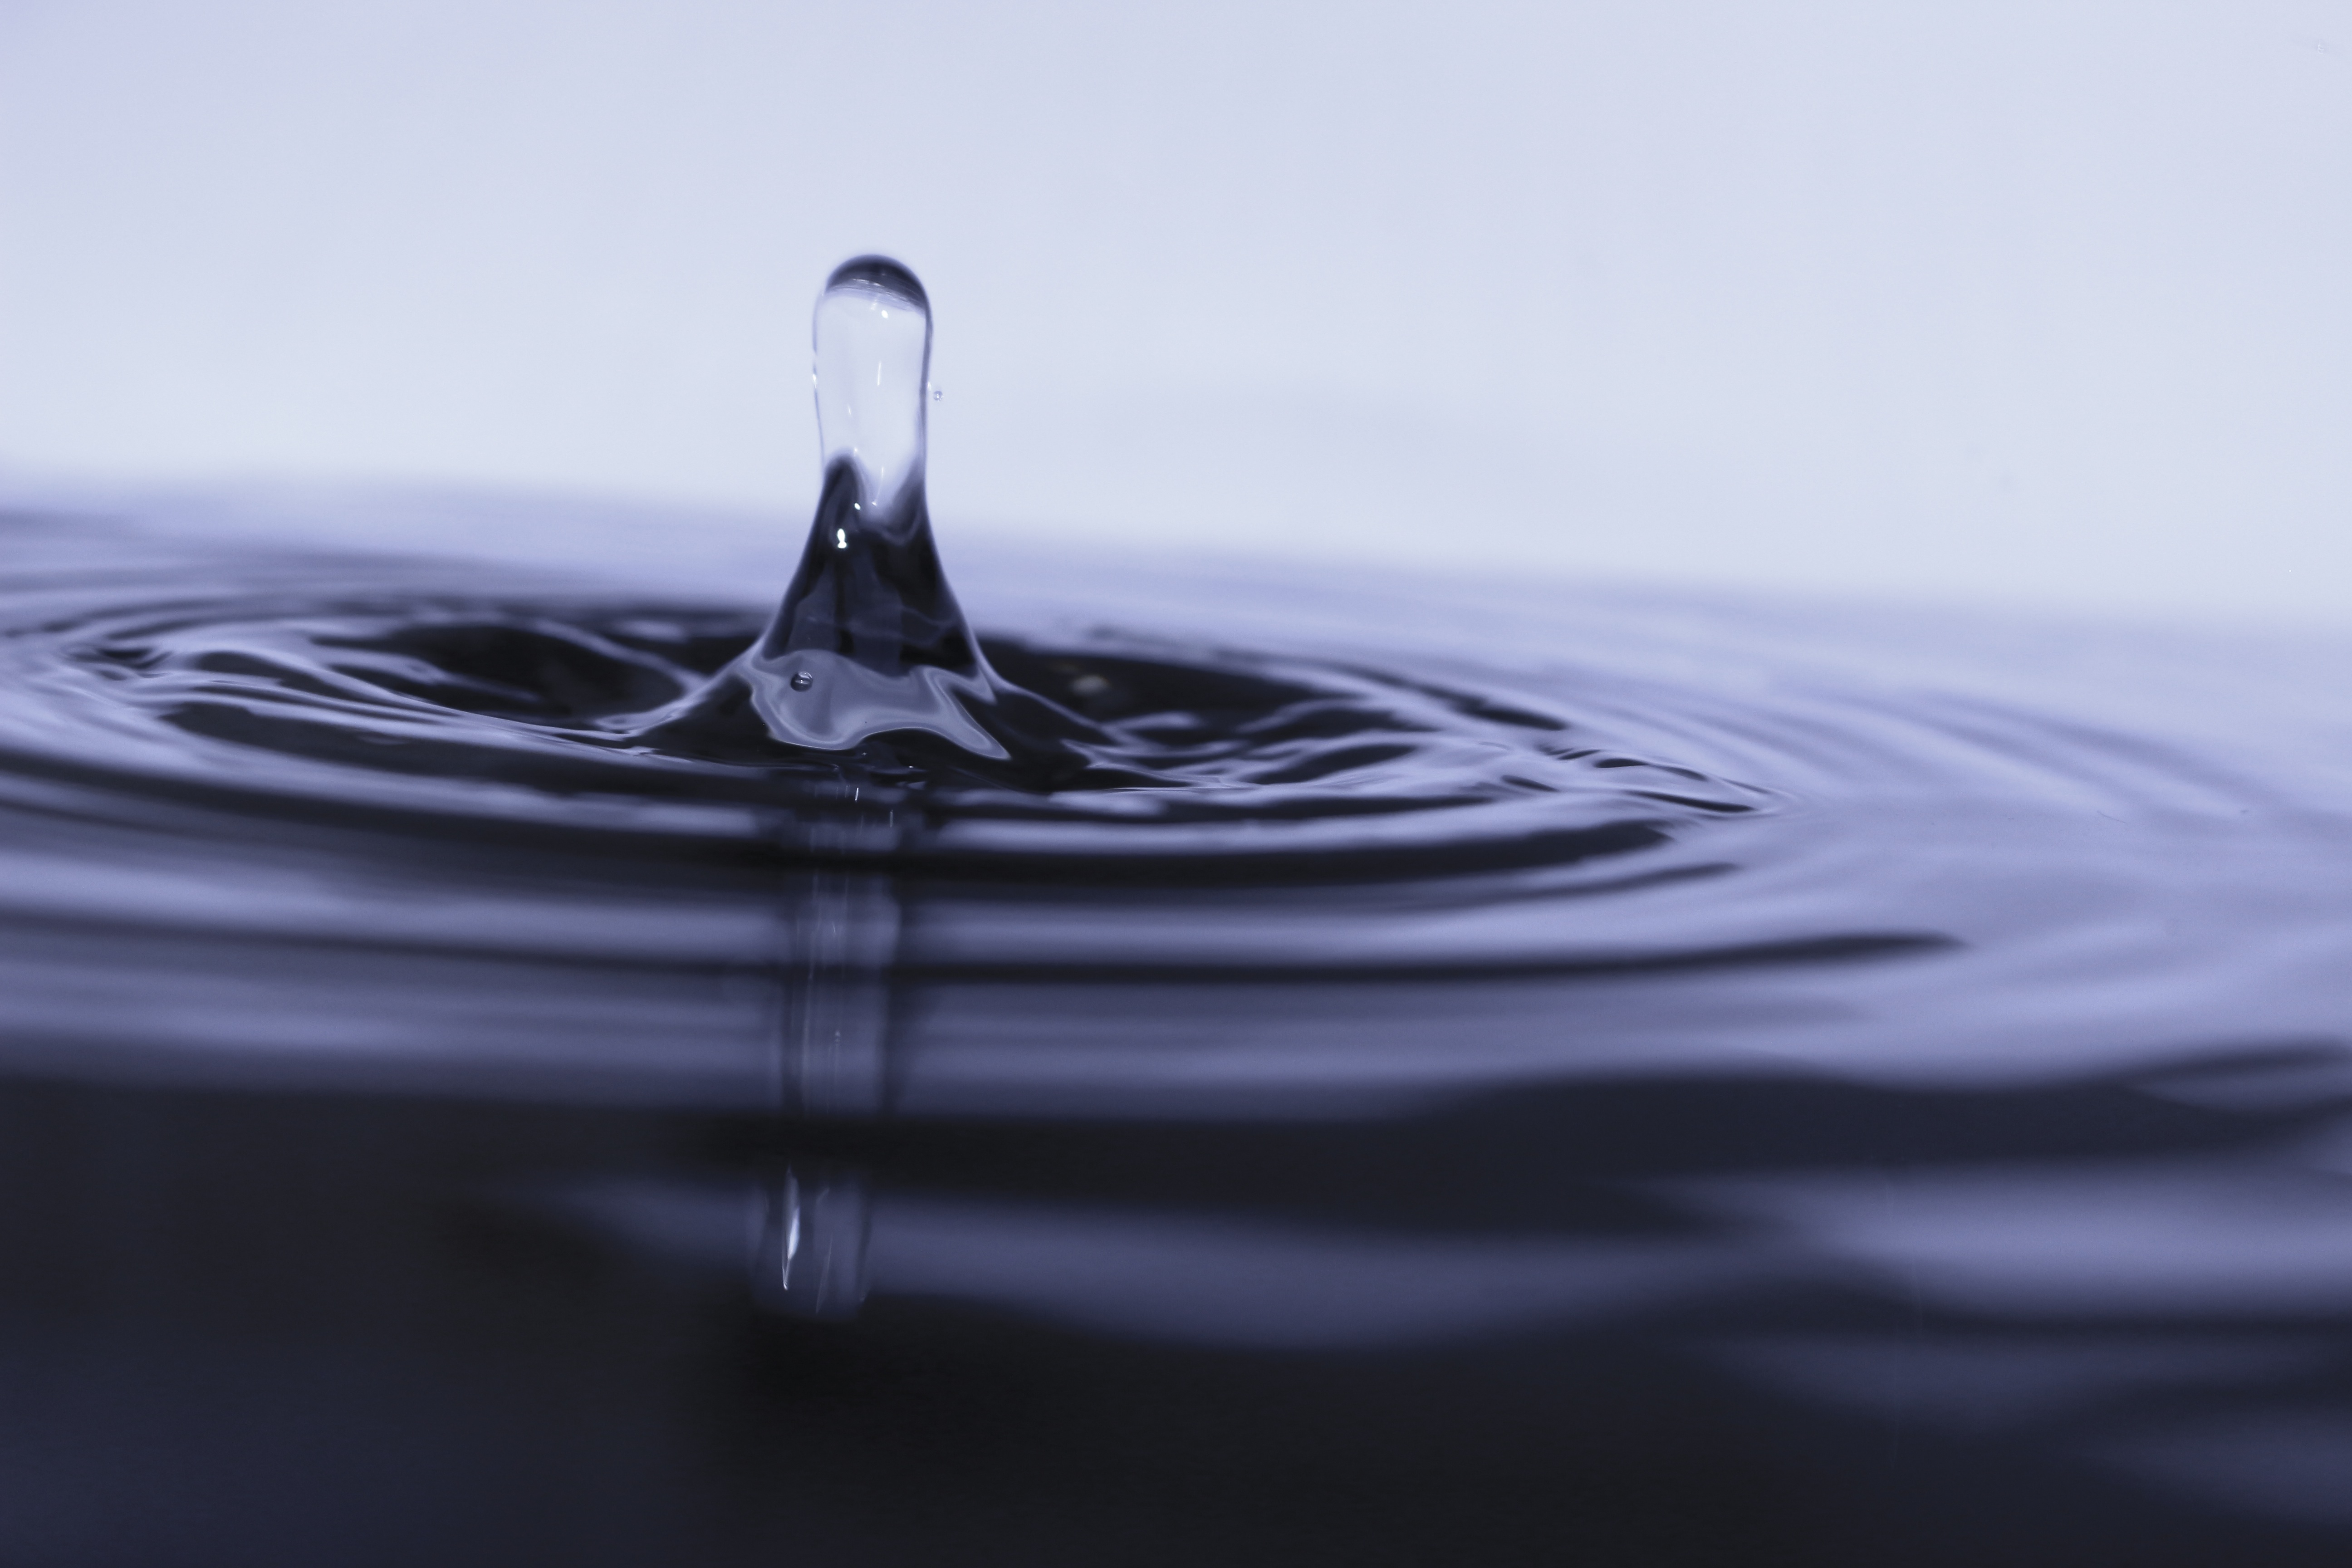
water, nature, drop, wave, reflection, splash, color, artistic, calm, blue, monochrome, close up, cool, splatter, quiet, macro photography, water texture